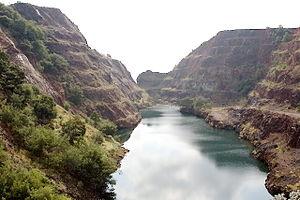
Cet article recense les sites inscrits au patrimoine mondial en Eswatini.